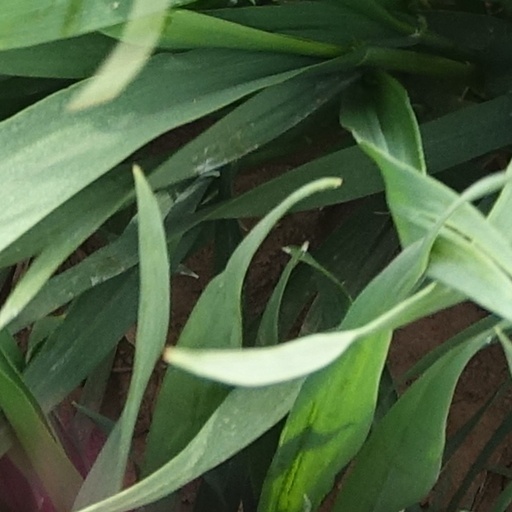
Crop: wheat